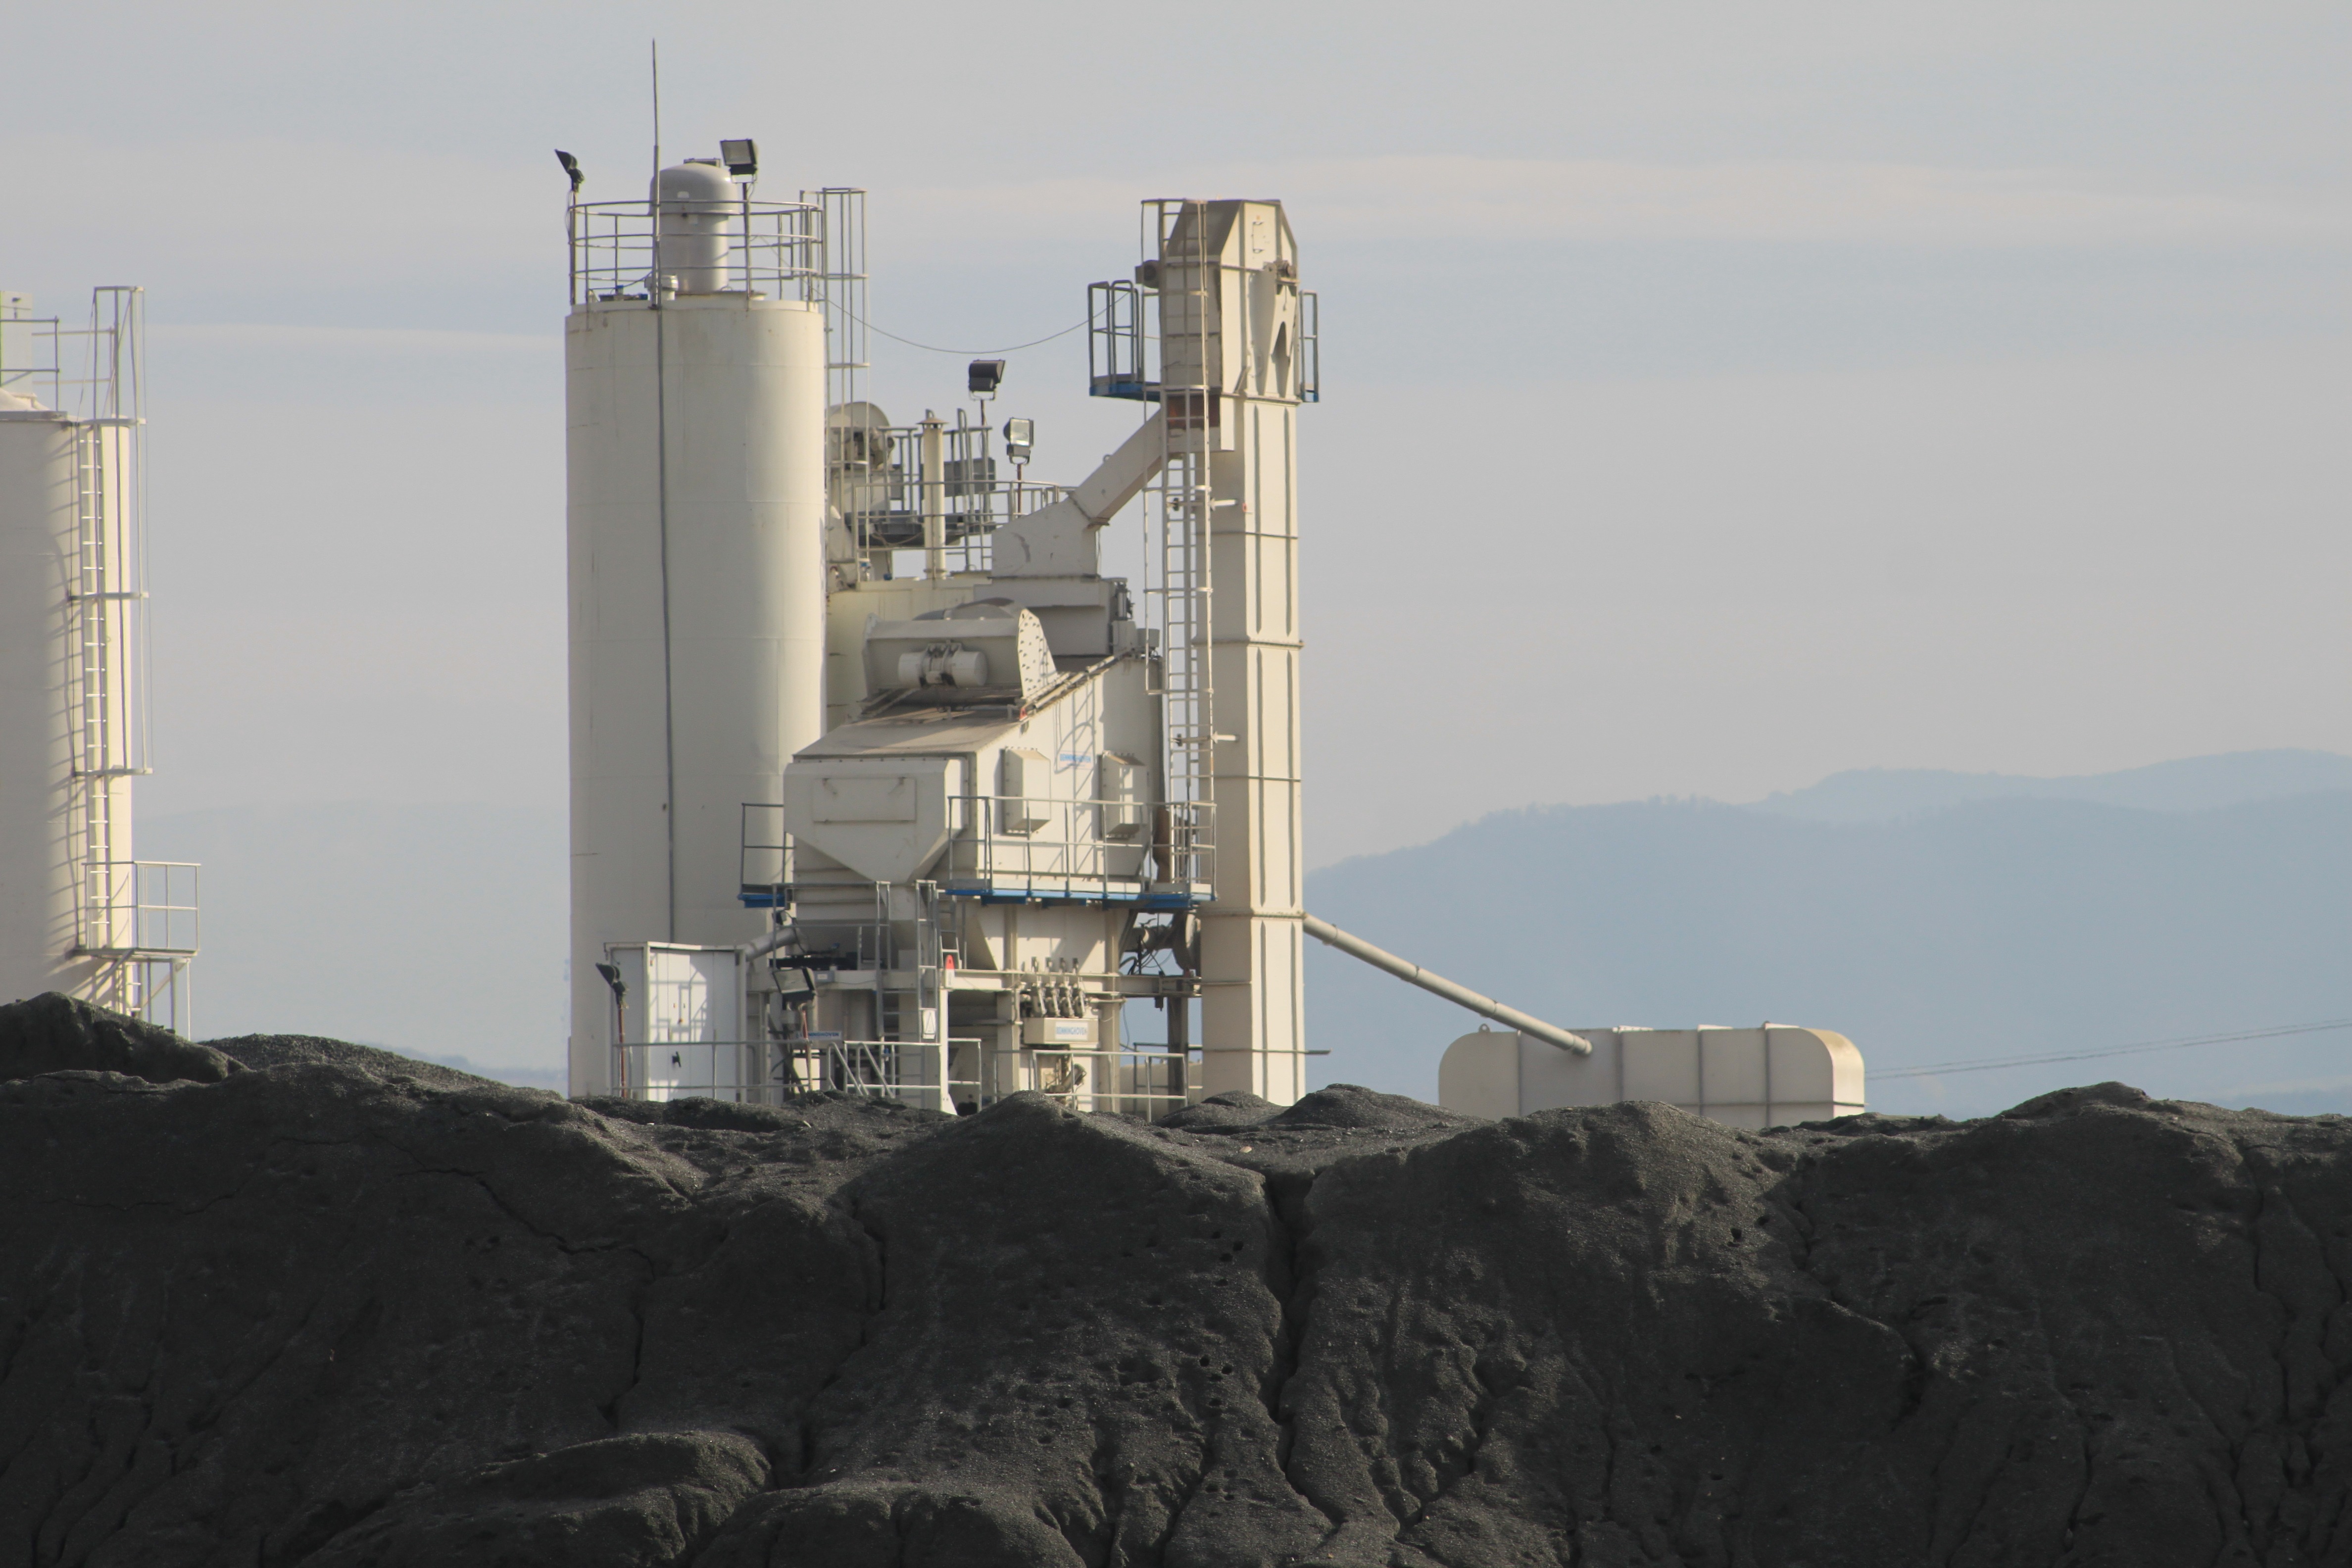
building, vehicle, tower, industry, dump, raw materials, power station